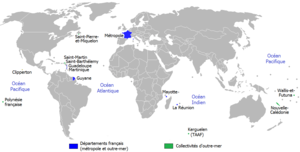
Carte des territoires d'outre-mer français, DOM et COM.
La Guadeloupe, en créole guadeloupéen : Gwadloup, et en langues amérindiennes : Karukera, est une île française de l'archipel des Antilles, en réalité un archipel composé de deux parties principales : la Grande-Terre à l'est et la Basse-Terre à l'ouest, séparées par un bras de mer « la Rivière-Salée ». La Guadeloupe est aussi par extension administrative un département français, une région mono-départementale de l'Outre-mer français et une région ultrapériphérique européenne, située dans les Caraïbes ; son code départemental officiel est le « 971 ». Elle est membre de l’OECS.
L’île Clipperton, aussi appelée île de Clipperton ou simplement Clipperton, anciennement dénommée île de la Passion, est une possession française composée d'un unique atoll situé dans l'Est de l'océan Pacifique nord, à 1 081 kilomètres au sud-ouest de l'État mexicain du Michoacán, à 2 500 kilomètres au nord-ouest des Îles Galápagos, à 5 408 kilomètres à l'est-nord-est de Papeete et à 10 666 kilomètres à l'ouest-sud-ouest de Paris. Son lagon est le seul d'eau douce au monde. L'île Clipperton est aussi la seule possession française du Pacifique nord. Cette île est le quatrième territoire français du Pacifique et le cinquième de l'Outre-mer français par son extension maritime. Bien que l’île soit un territoire français, elle ne possède aucun statut au sein de l’Union européenne.